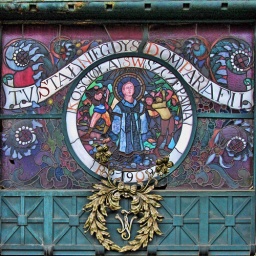
Stained glass transom above a church door in the Old Quarter of Krakow, Poland.